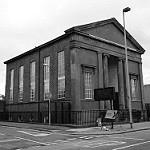
Label: B & W